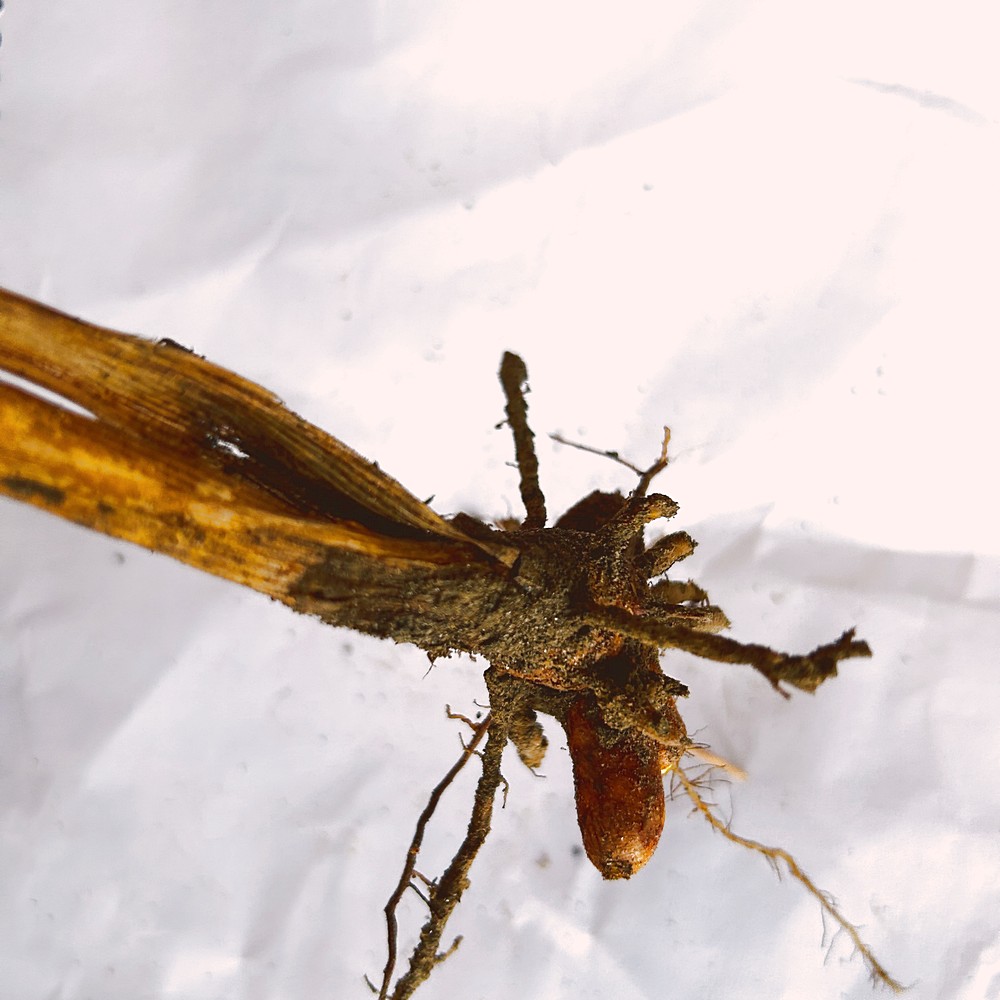
Label: Rhizome Disease Root